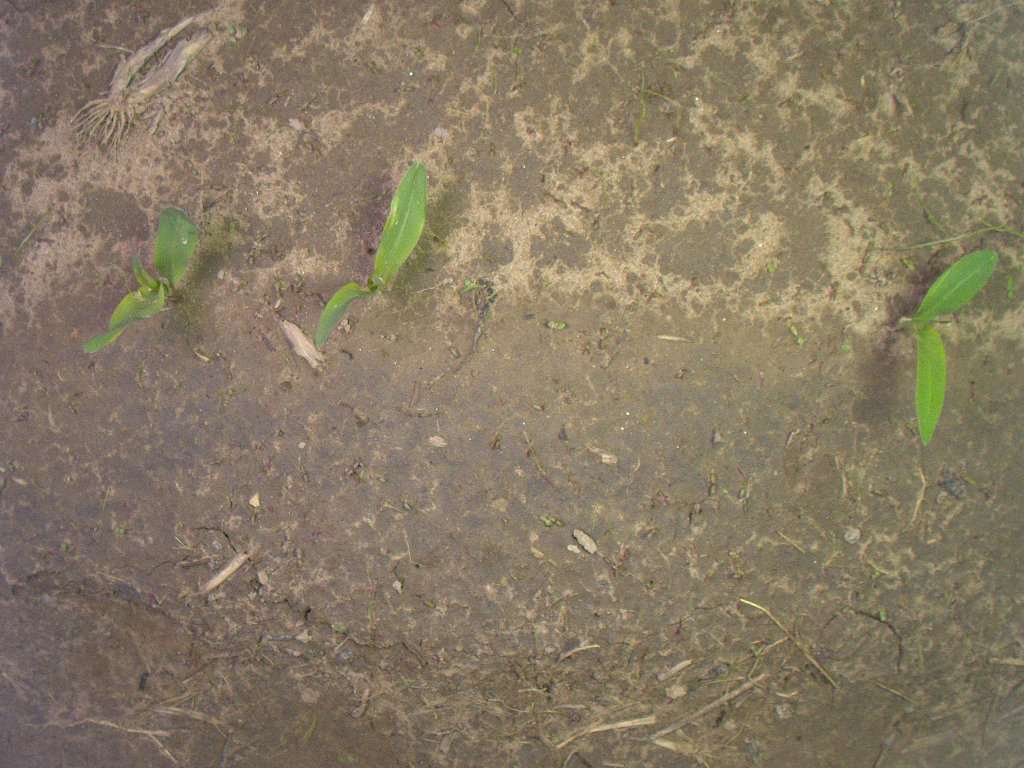
Crop: maize
Objects: maize, stem_maize, maize, stem_maize, maize, stem_maize